Chris Simms

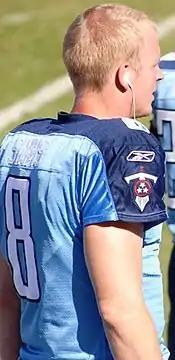
Simms with the Titans in 2008

Simms suffered a season-ending injury in Game 3 of the 2006 schedule. On Sunday, September 24, he was taken off the field after taking hard hits from the Carolina Panthers defense. Simms returned to the game and even led a successful scoring drive, but remained in physical distress and was taken to a nearby hospital after the game. Tests revealed a ruptured spleen, and Simms immediately underwent emergency surgery. In the aftermath, Simms said he lost five pints of blood before the operation and conceded that another 45 minutes without treatment could have been fatal. Playing on a one-year, $2.1 million contract signed before the season, Simms was eligible for free agency for 2007.